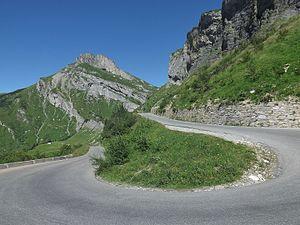
Vue de la route départementale D 925 conduisant au Cormet de Roselend, ici sur les hauteurs du lac de Roselend, en Savoie.
Le réseau routier de la Savoie correspond à l'ensemble des routes situées dans le département français de la Savoie, en région Auvergne-Rhône-Alpes.